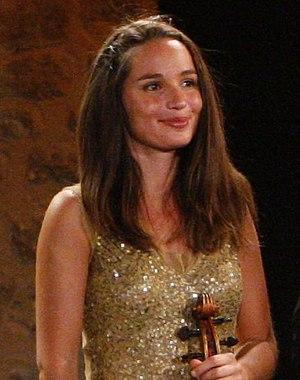
Lise Berthaud lors d'un concert du Festival International de Musique de Chambre de Provence
Lise Berthaud, née en 1982 à Bourg-en-Bresse, est une altiste française.